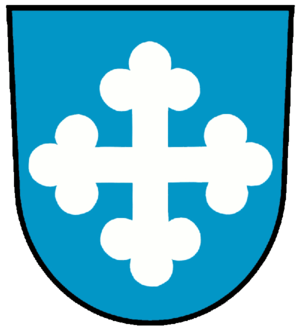
Neuzelle est une commune de l'est de l'Allemagne située dans l’arrondissement d'Oder-Spree, au Brandebourg. Elle est connue pour son abbaye cistercienne et sa brasserie, la Klosterbrauerei Neuzelle GmbH.